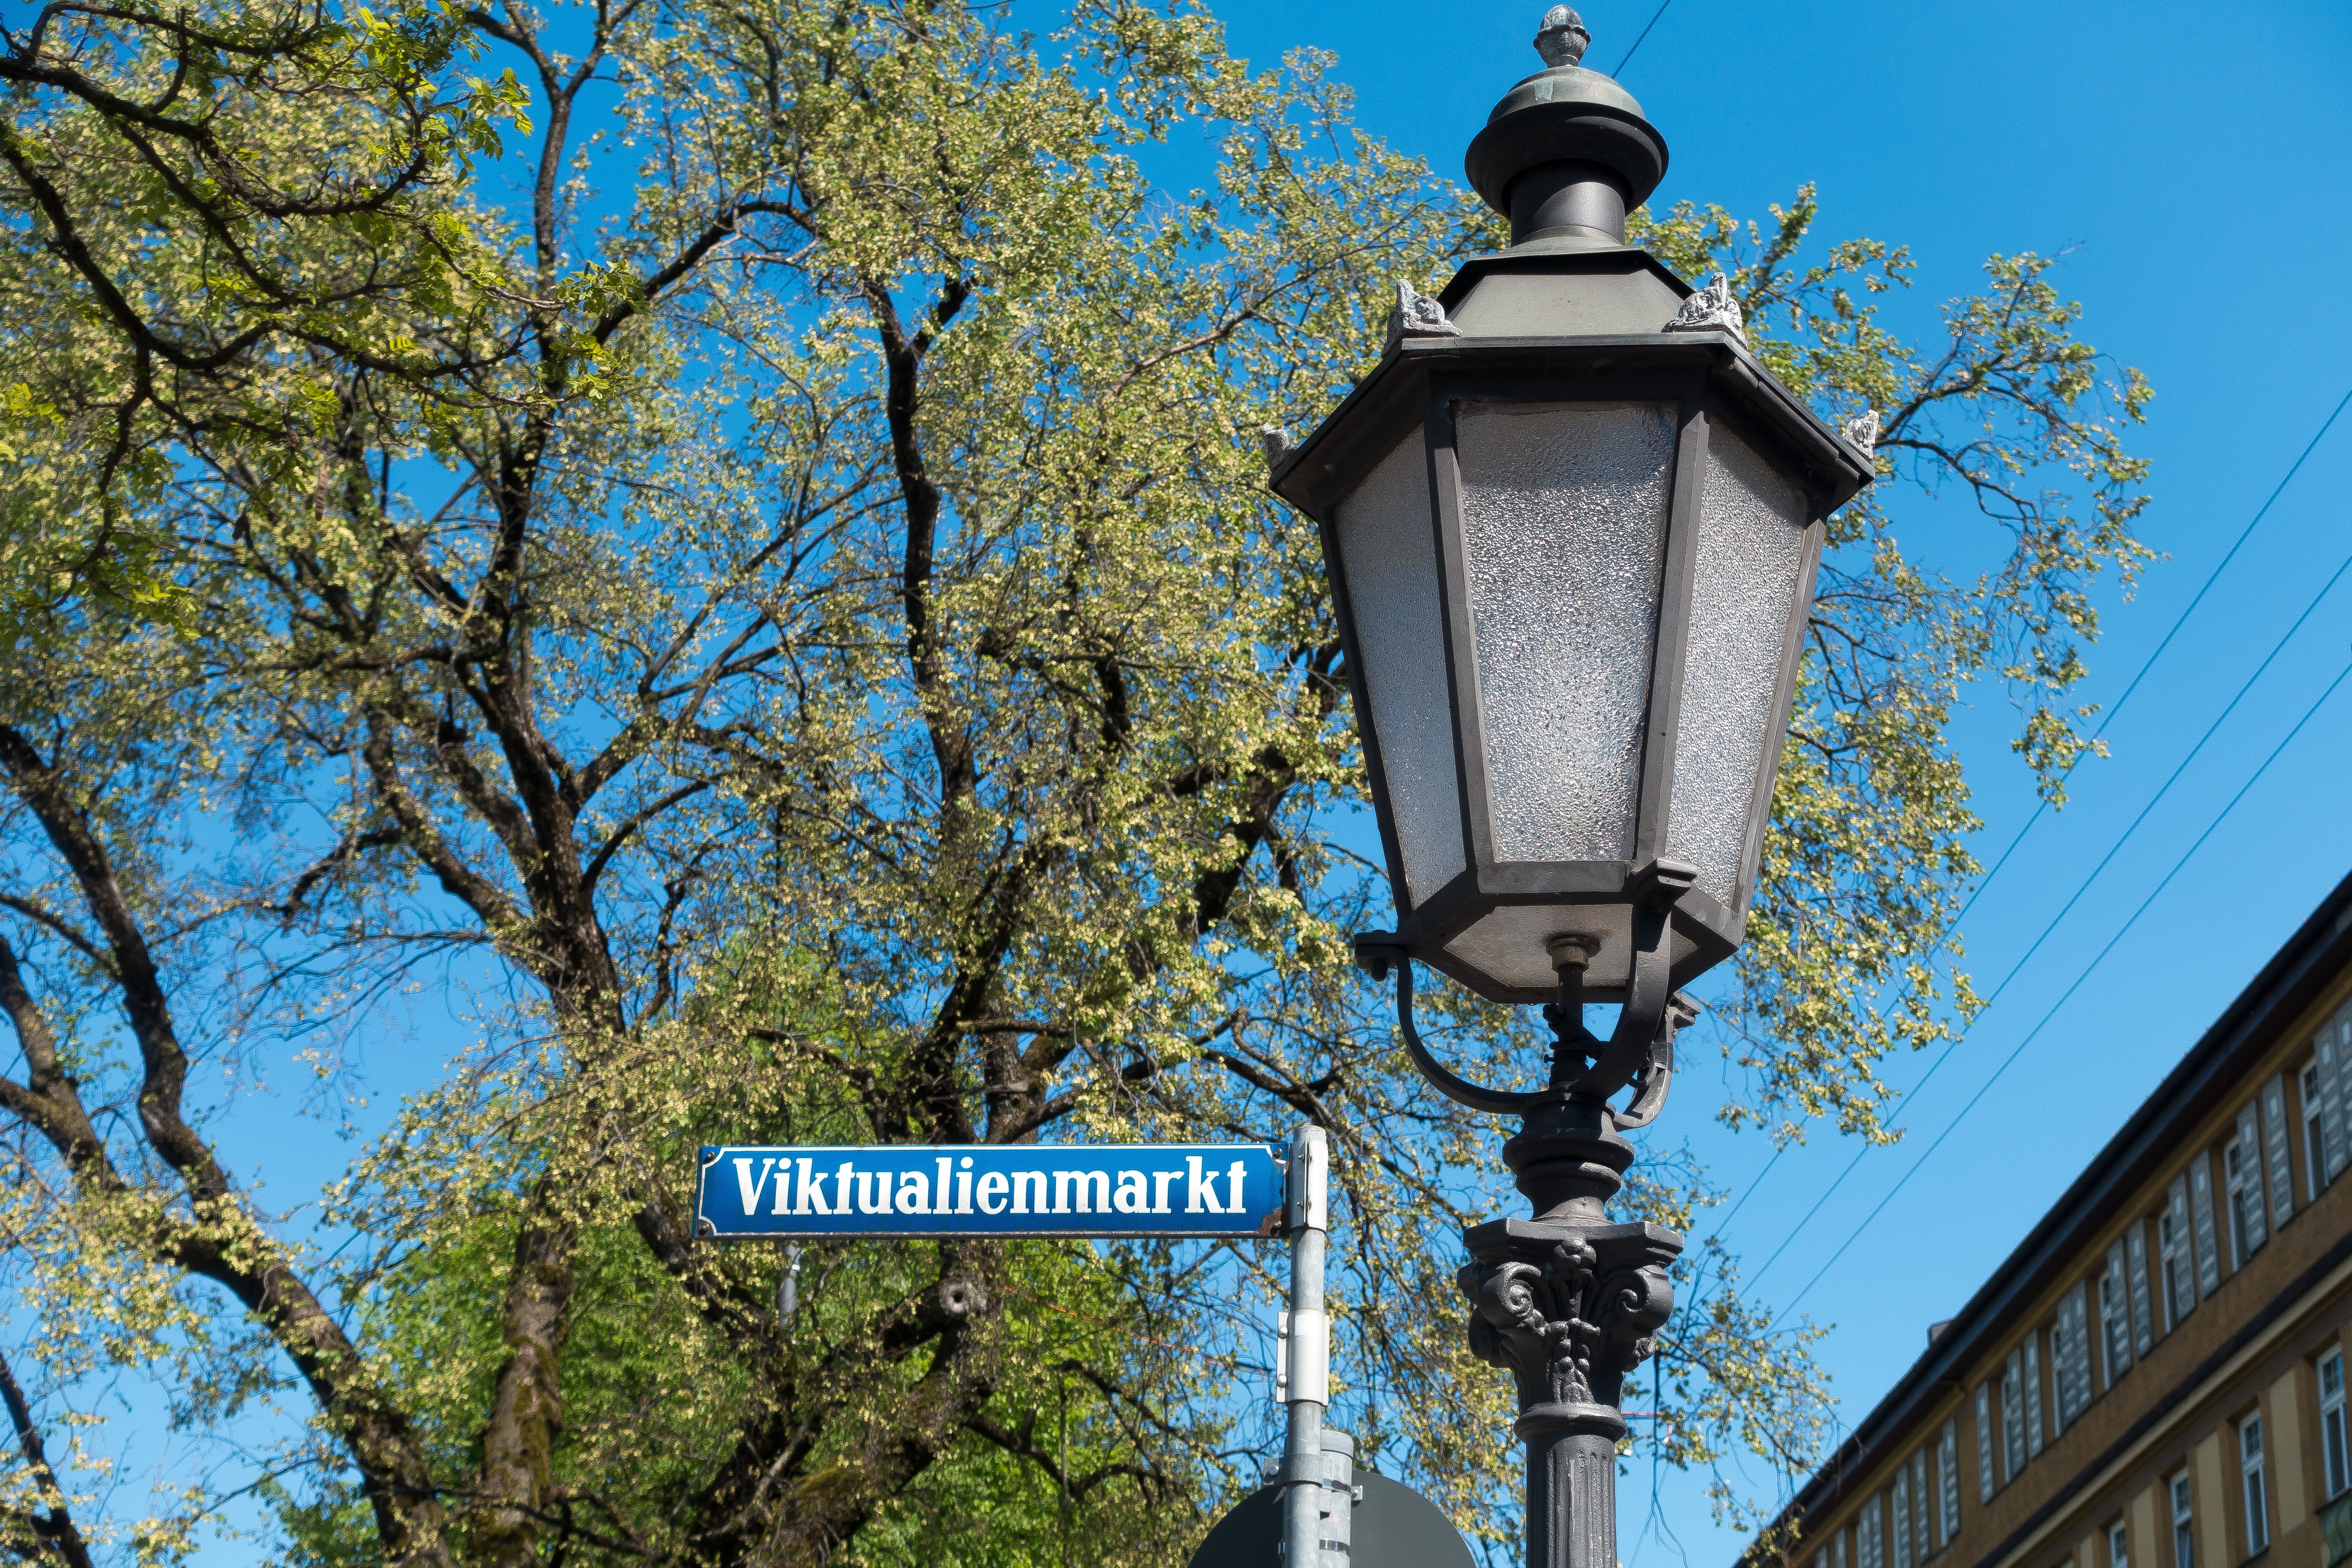
street light, tree, lighting, landmark, light fixture, branch, architecture, sky, plant, building, lamp, tourist attraction, facade